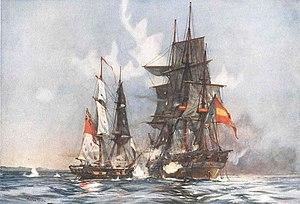
La capture du Gamo par le Speedy. Huile sur toile de Charles Dixon
Le combat du Speedy et du Gamo est une bataille navale livrée le 6 mai 1801, pendant les guerres de la Révolution française, entre la frégate espagnole El Gamo et le brick HMS Speedy britannique. Malgré l'inégalité des forces en présence, la frégate espagnole est capturée à l'issue du combat.
Le HMS Speedy est un brick britannique de quatorze canons lancé pour la Royal Navy en 1782. Construit durant les dernières années de la guerre d'indépendance des États-Unis, il participe avec succès aux guerres de la Révolution française.